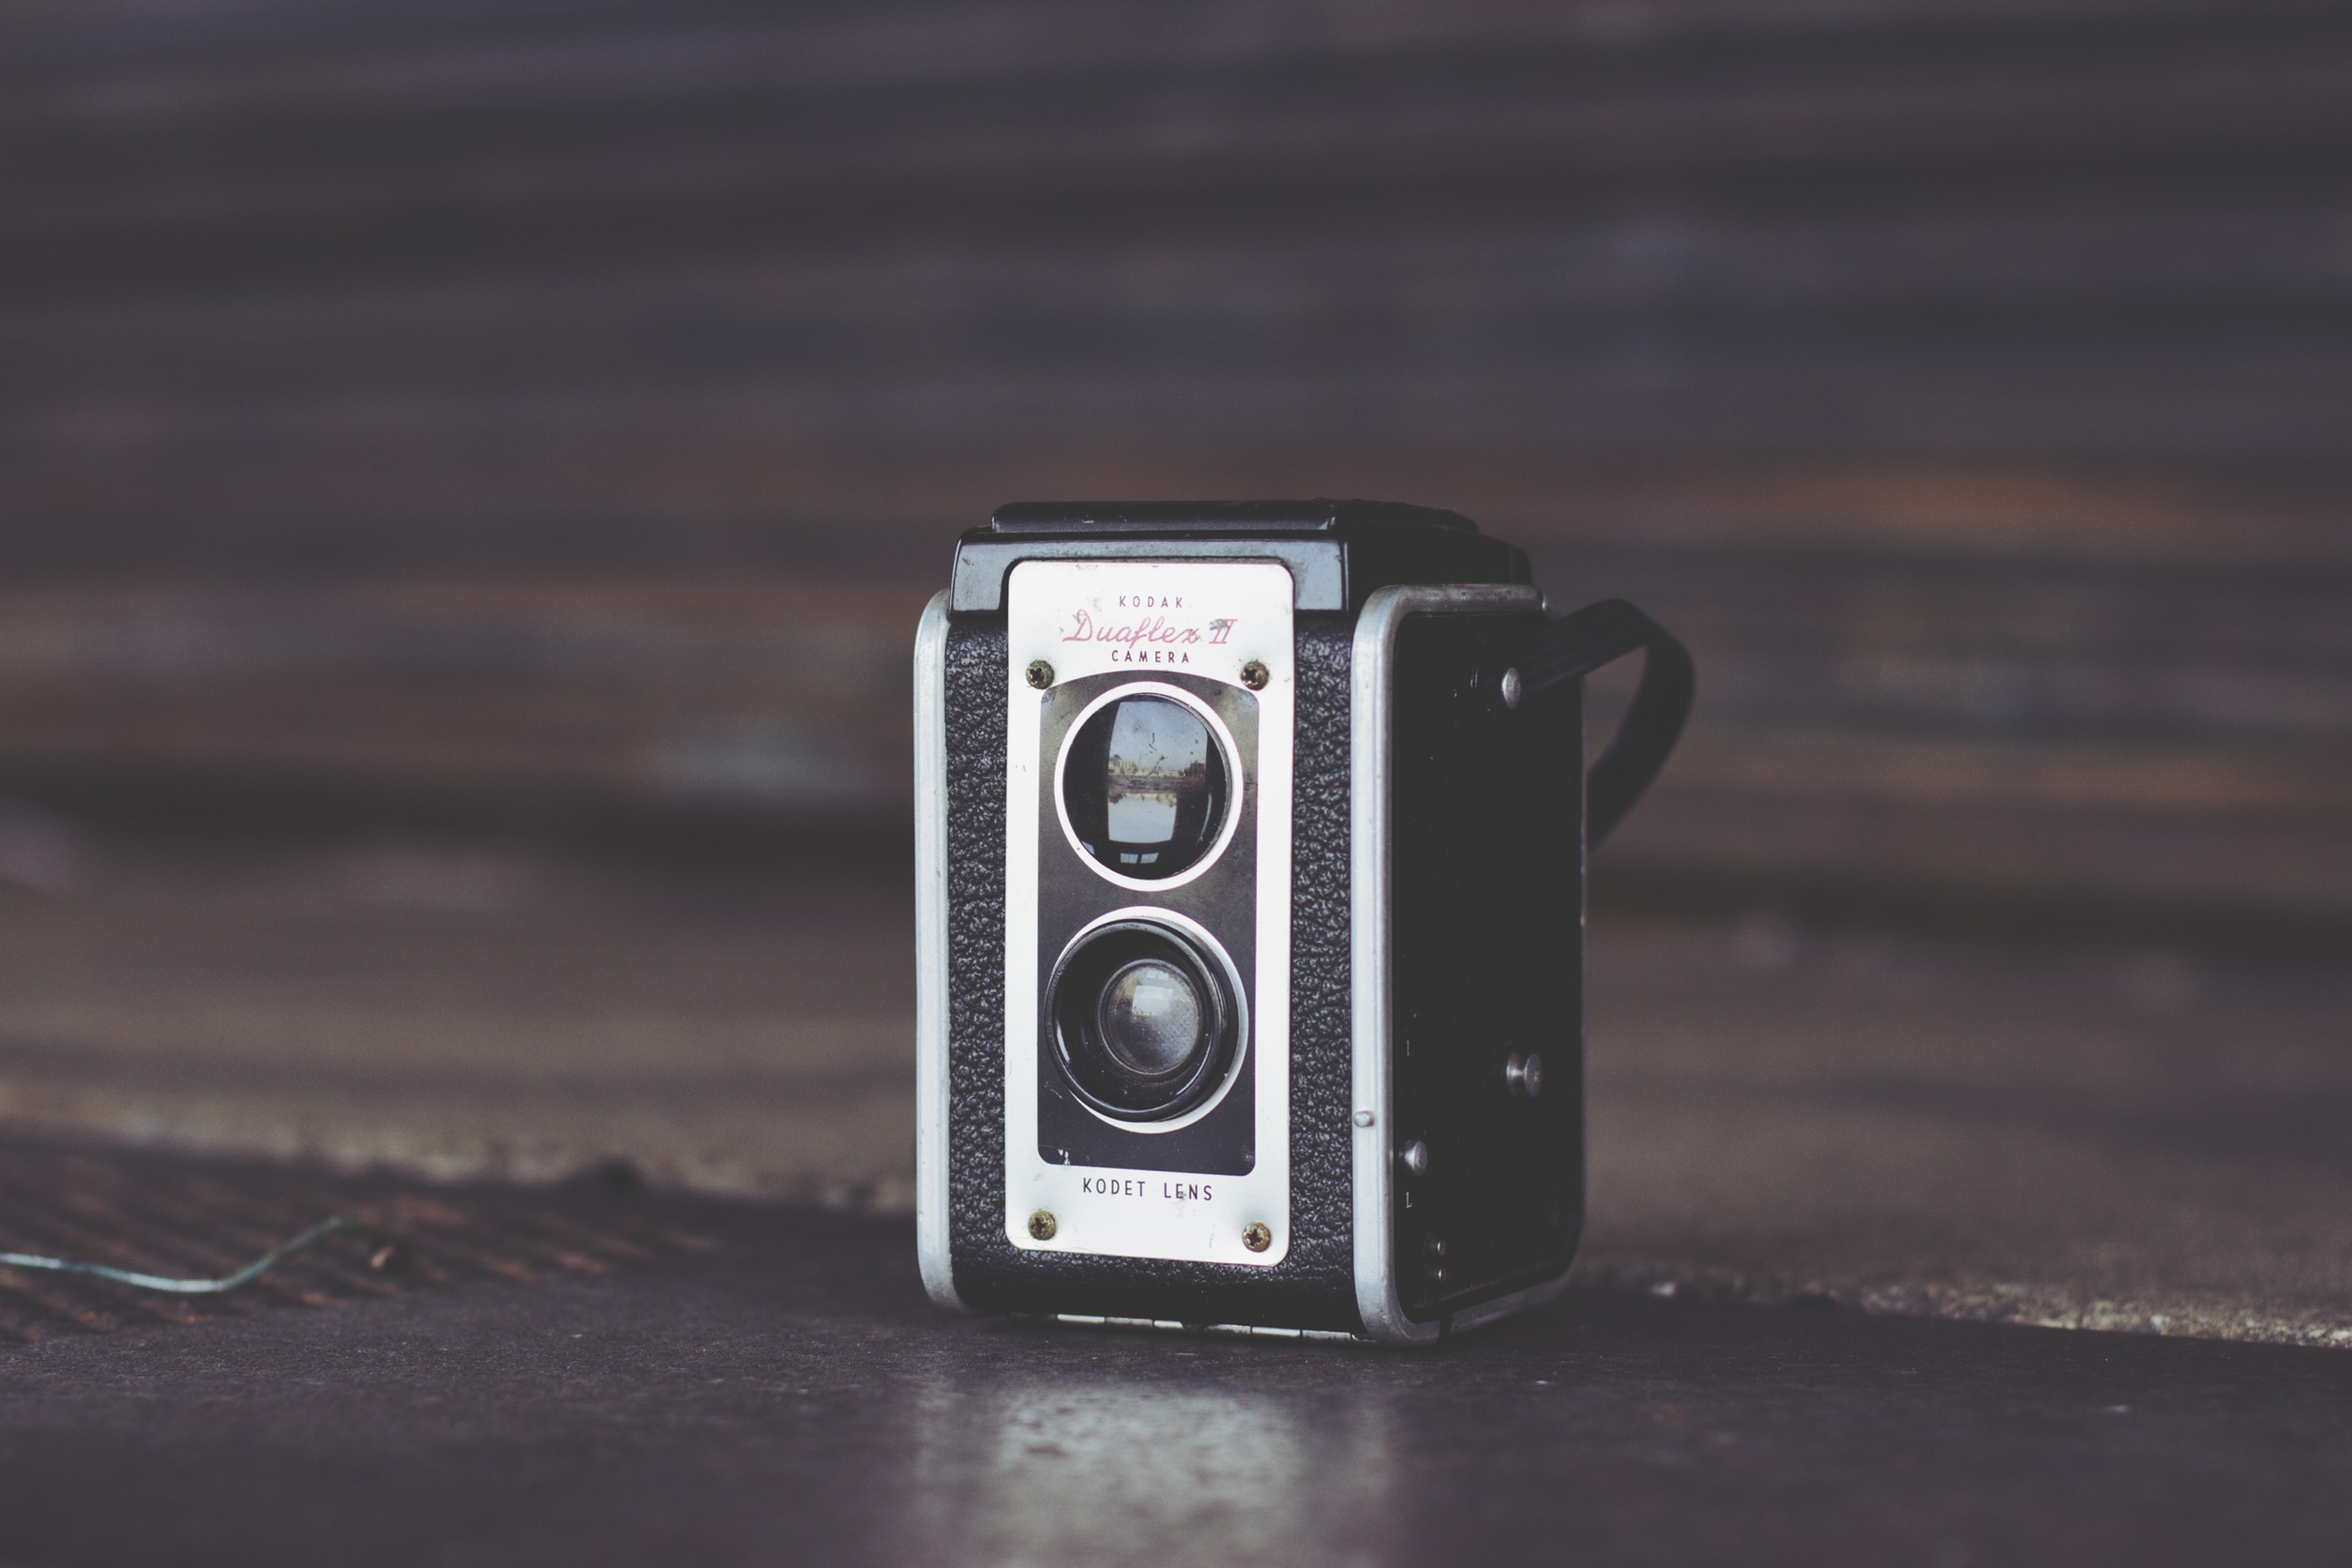
hand, light, camera, photography, vintage, retro, old, gadget, black, mobile phone, digital camera, electronics, kodak, lenses, cameras optics, duaflex